Temple Lot

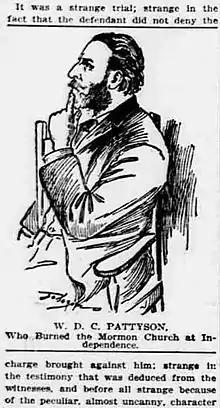
RLDS and Hedrickite member William D.C. Pattyson at his trial in November 1898. Courtroom portrait published in the Kansas City Missouri "Journal" newspaper on December 1, 1898.

In July 1898, 46-year-old William David Creighton "W.D.C." Pattyson, reportedly a suspended member of the RLDS Church from Boston, Massachusetts, was arrested and briefly detained after attempting to remove a fence placed around the Temple Lot. (Mr. Pattyson had been baptized into the Hedrickite sect in May 1898). According to his detractors in the Temple Lot sect, Pattyson reportedly demanded that church officials sign ownership of the property over to him, claiming he was the "One Mighty and Strong". He was detained by police but then released a few days later. Early on Monday, September 5, 1898, he damaged the tiny headquarters building by setting it afire, and then walked to the police station and turned himself in. After he testified in court appearances in late November and early December 1898, the "New York Times" claimed Pattyson was found "guilty but insane" and he was sentenced to confinement in a mental institution in St. Joseph, Missouri. According to local news reports and Pattyson's explanations upon his release, he was found "not guilty by reason of insanity" and committed to the mental institution because the sitting Judge felt Pattyson did not deserve criminal incarceration.